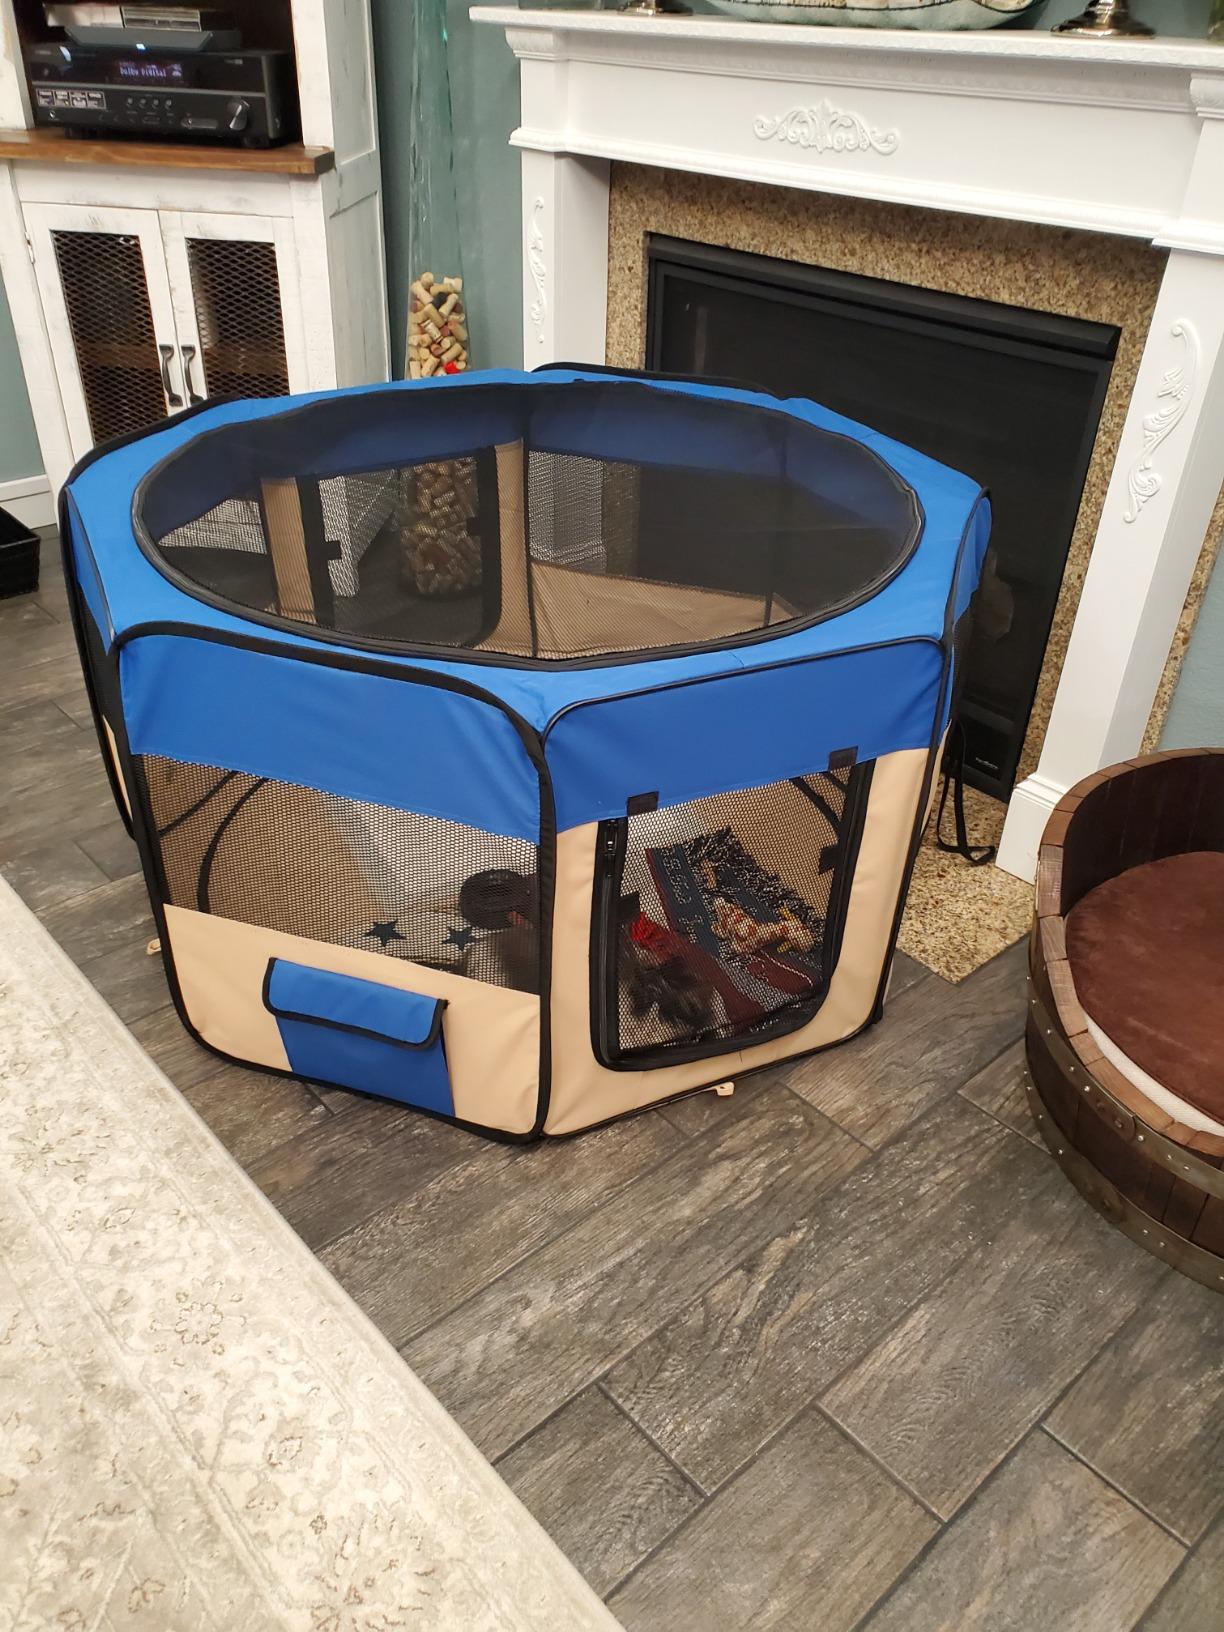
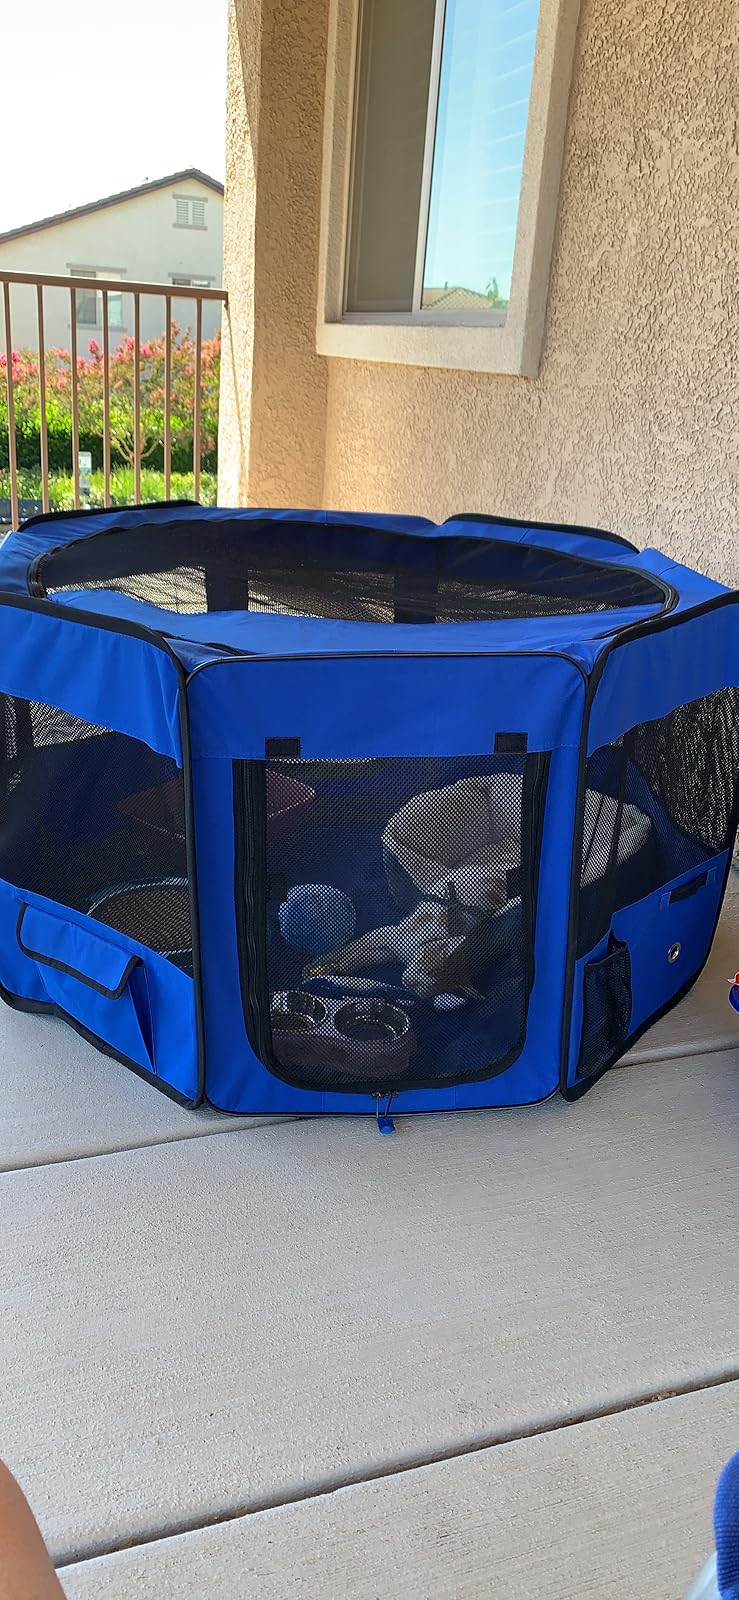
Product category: items_kennel
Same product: no